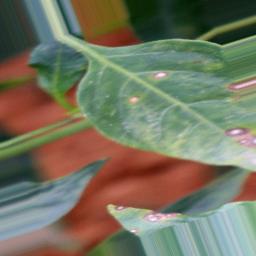
Label: cercospora